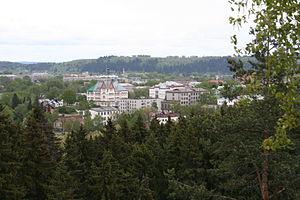
Sortavala, appelée jusqu'en 1919 Serdopol, est une ville de la république de Carélie, en Russie, et le centre administratif du raïon de Sortavala.